Jean-Baptiste Paulin Guérin

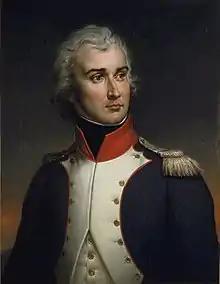
Portrait of Jean Lannes (1835)

For a short time, he was employed as an assistant to François Gérard while serving as an unpaid apprentice in the studios of François-André Vincent. In Gérard's studio, he prepared the canvases by painting clothing, drapery and miscellaneous items. Most of his earnings were sent home to help support his family. After a time, he became bored with such tedious work and, in 1810, submitted some of his paintings to the Salon where they were generally well received.